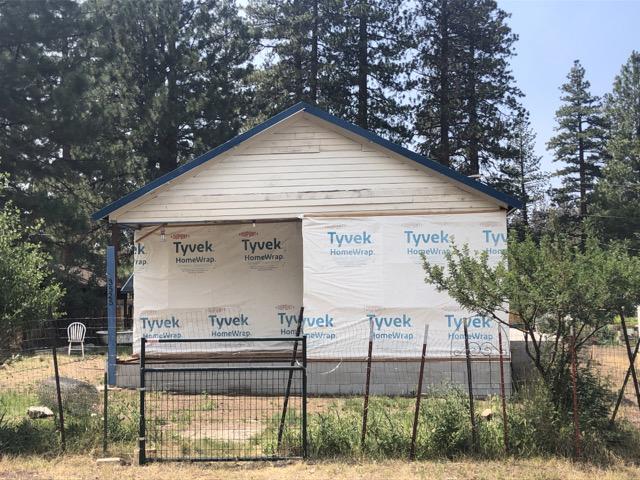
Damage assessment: no_damage